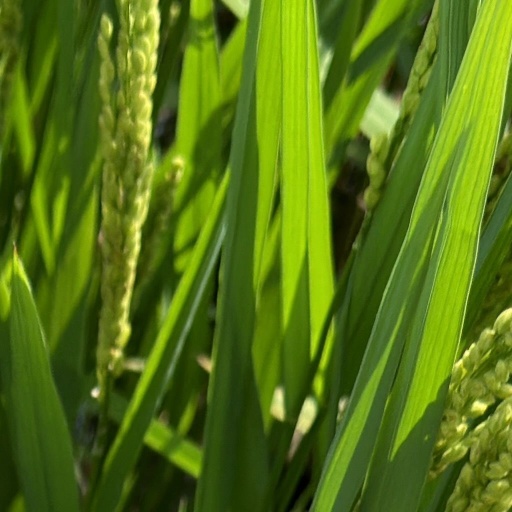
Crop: rice